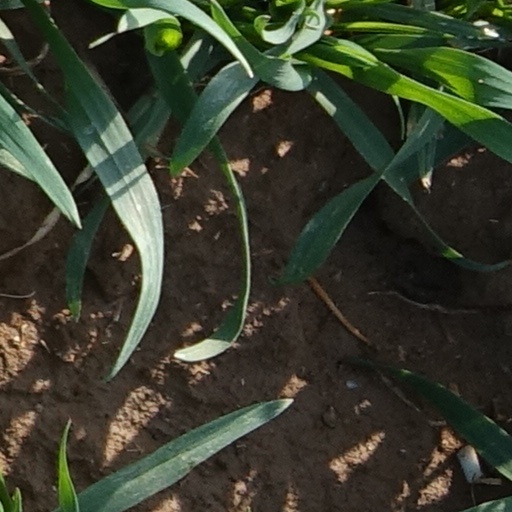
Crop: wheat